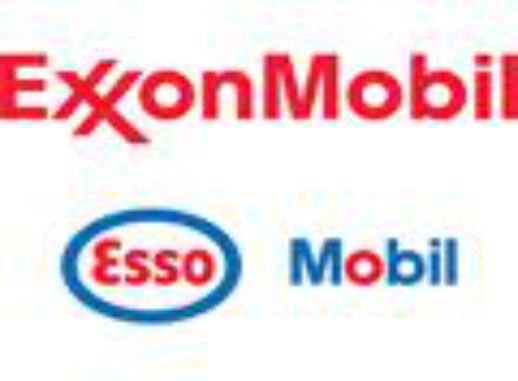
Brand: ExxonMobil
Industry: Transportation